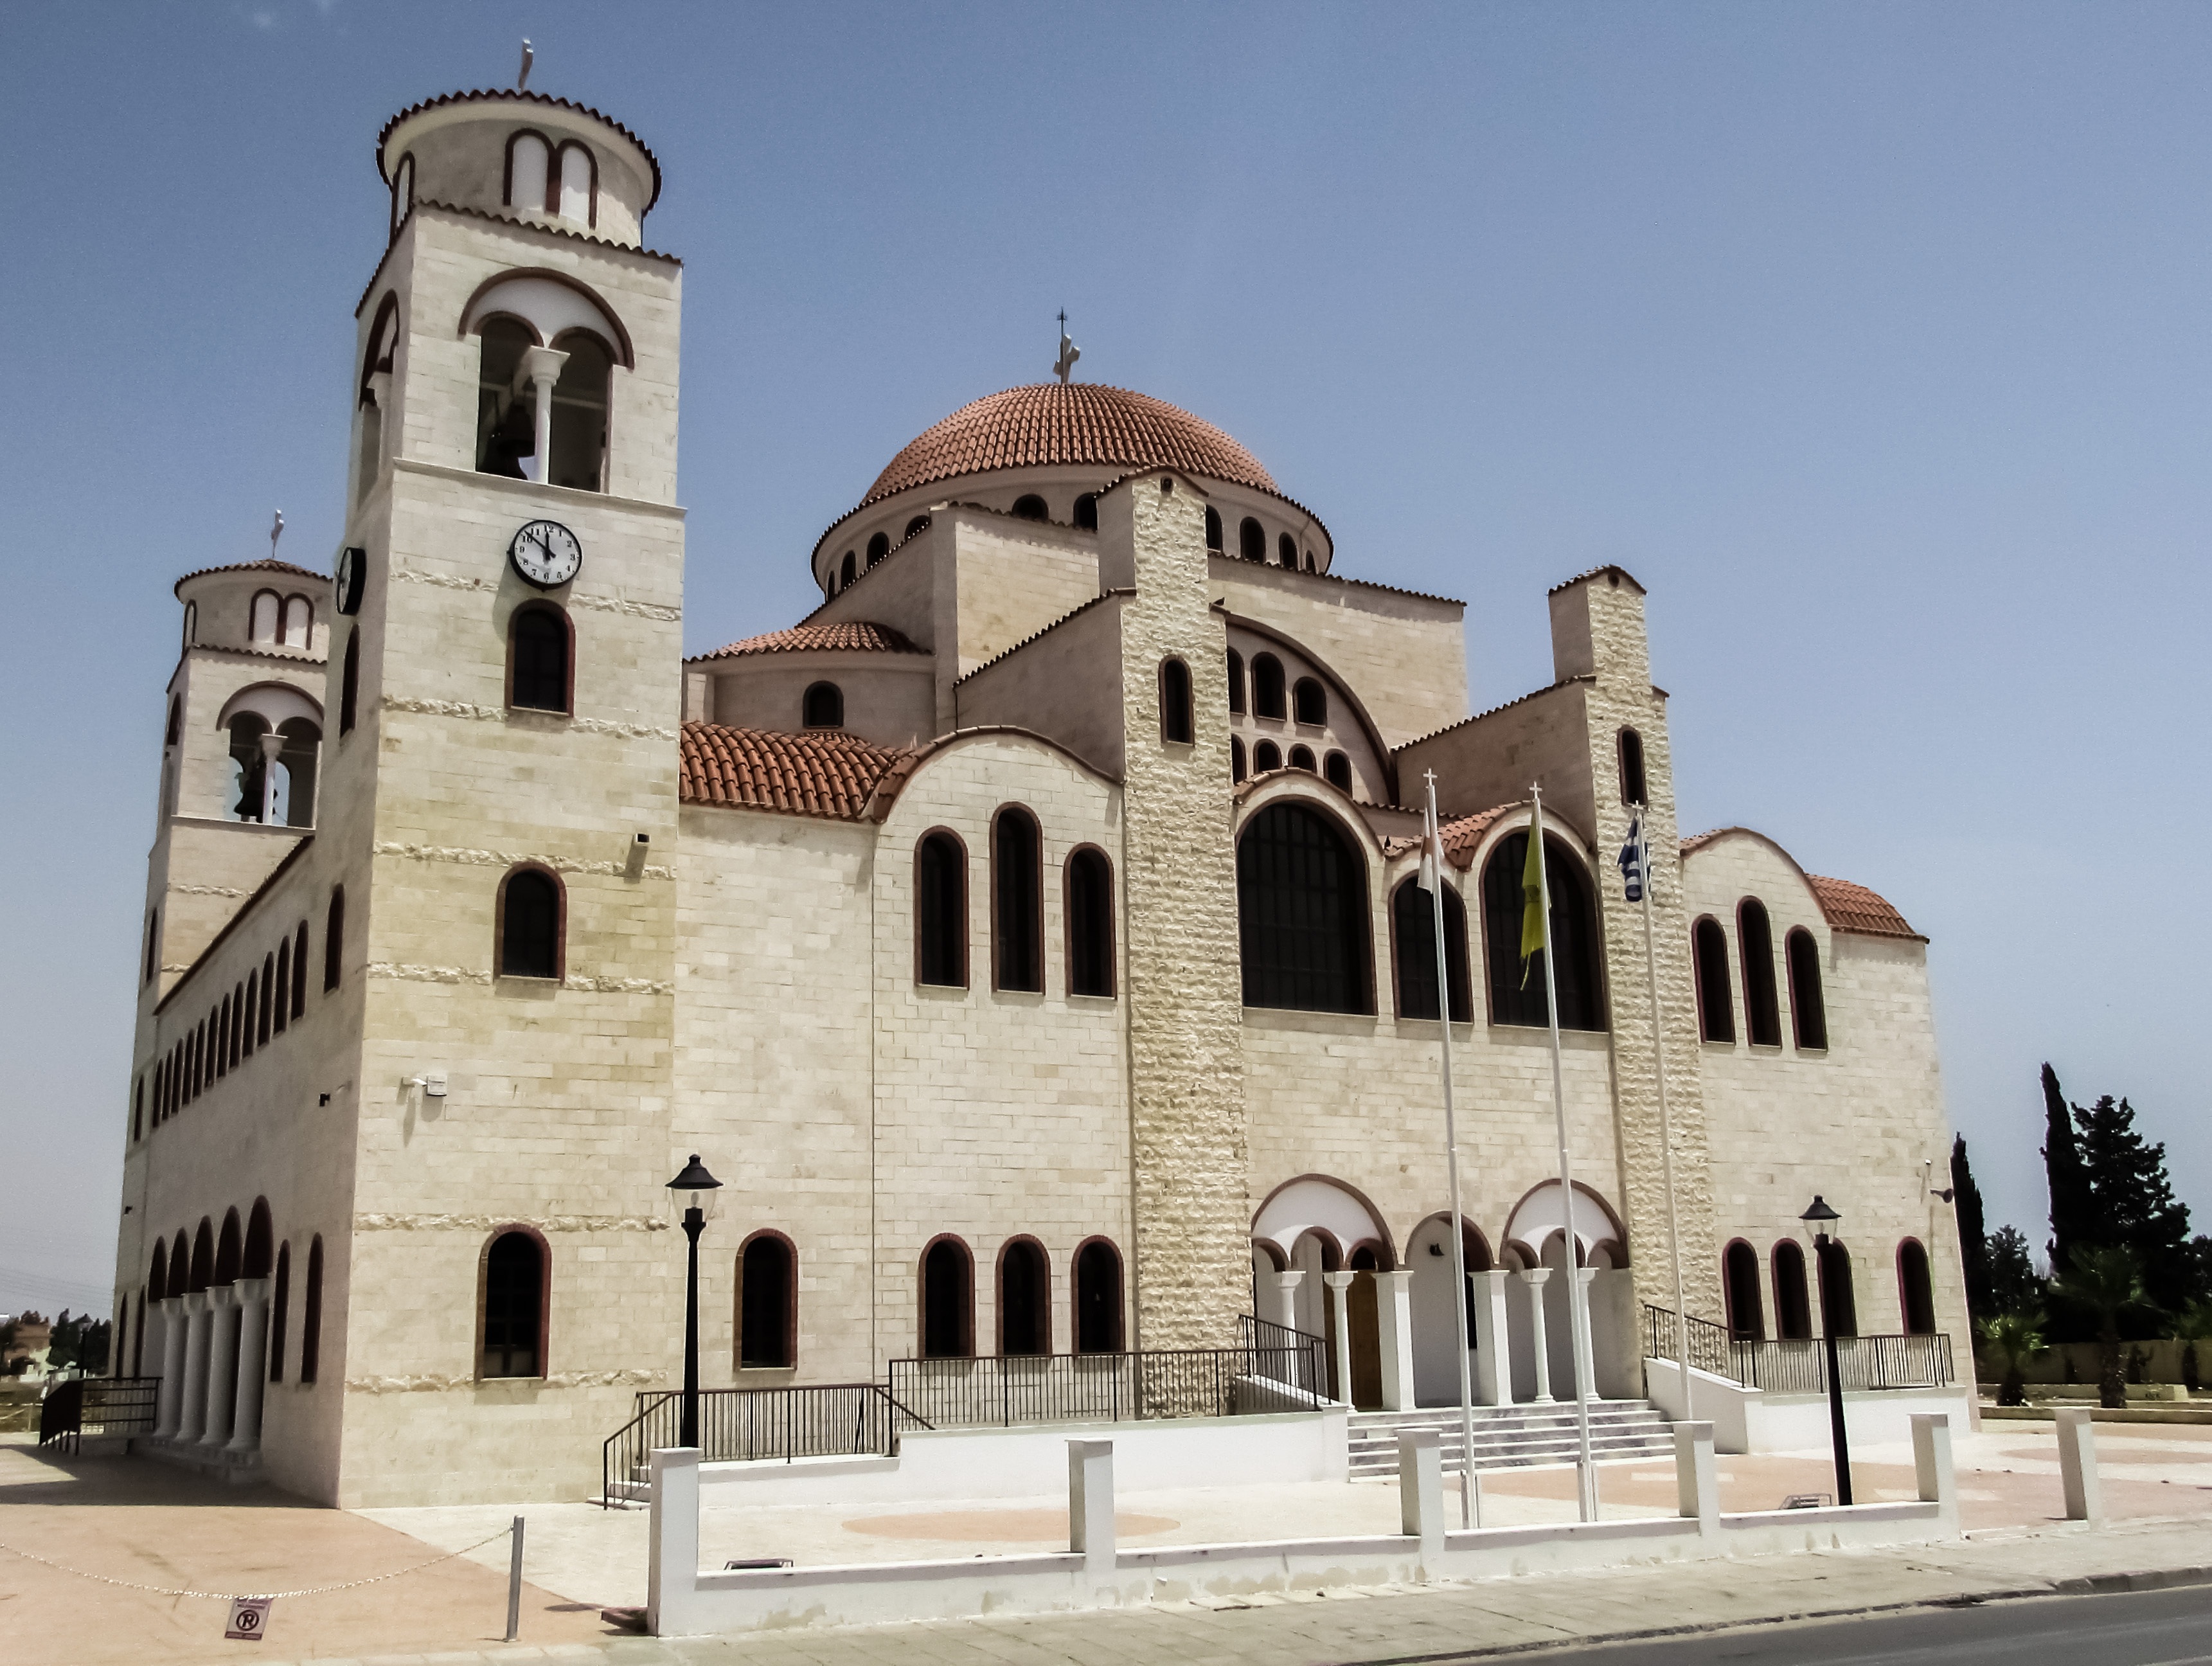
architecture, building, religion, facade, church, cathedral, place of worship, medieval architecture, monastery, synagogue, orthodox, basilica, cyprus, historic site, dromolaxia, byzantine architecture, spanish missions in california